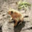
Label: frog